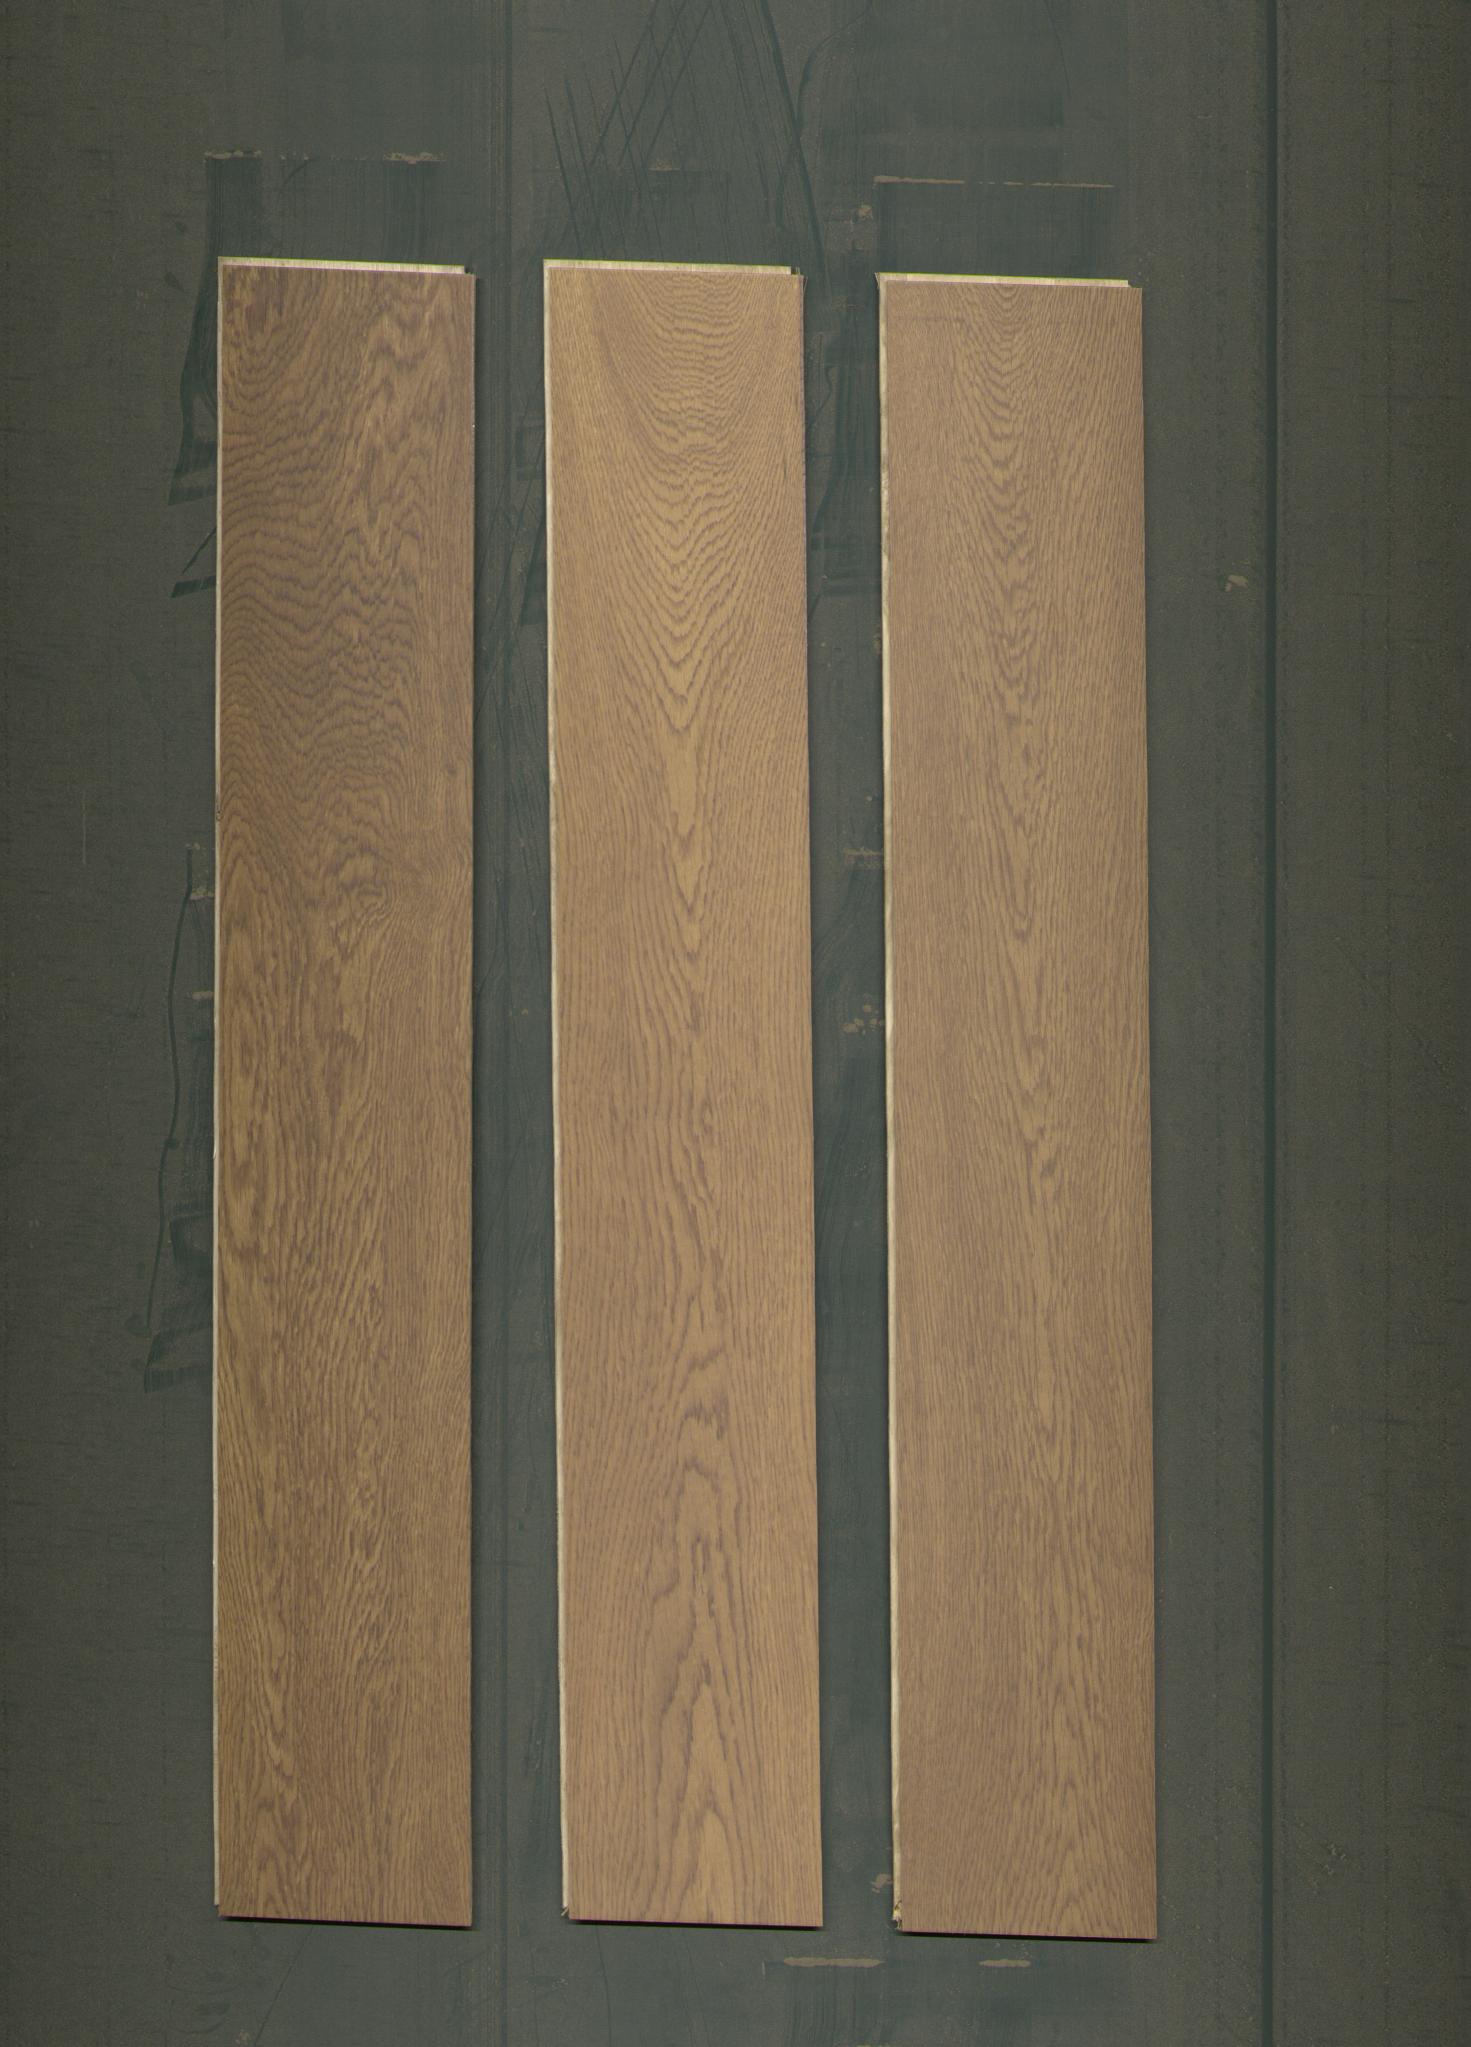
Label: mixers